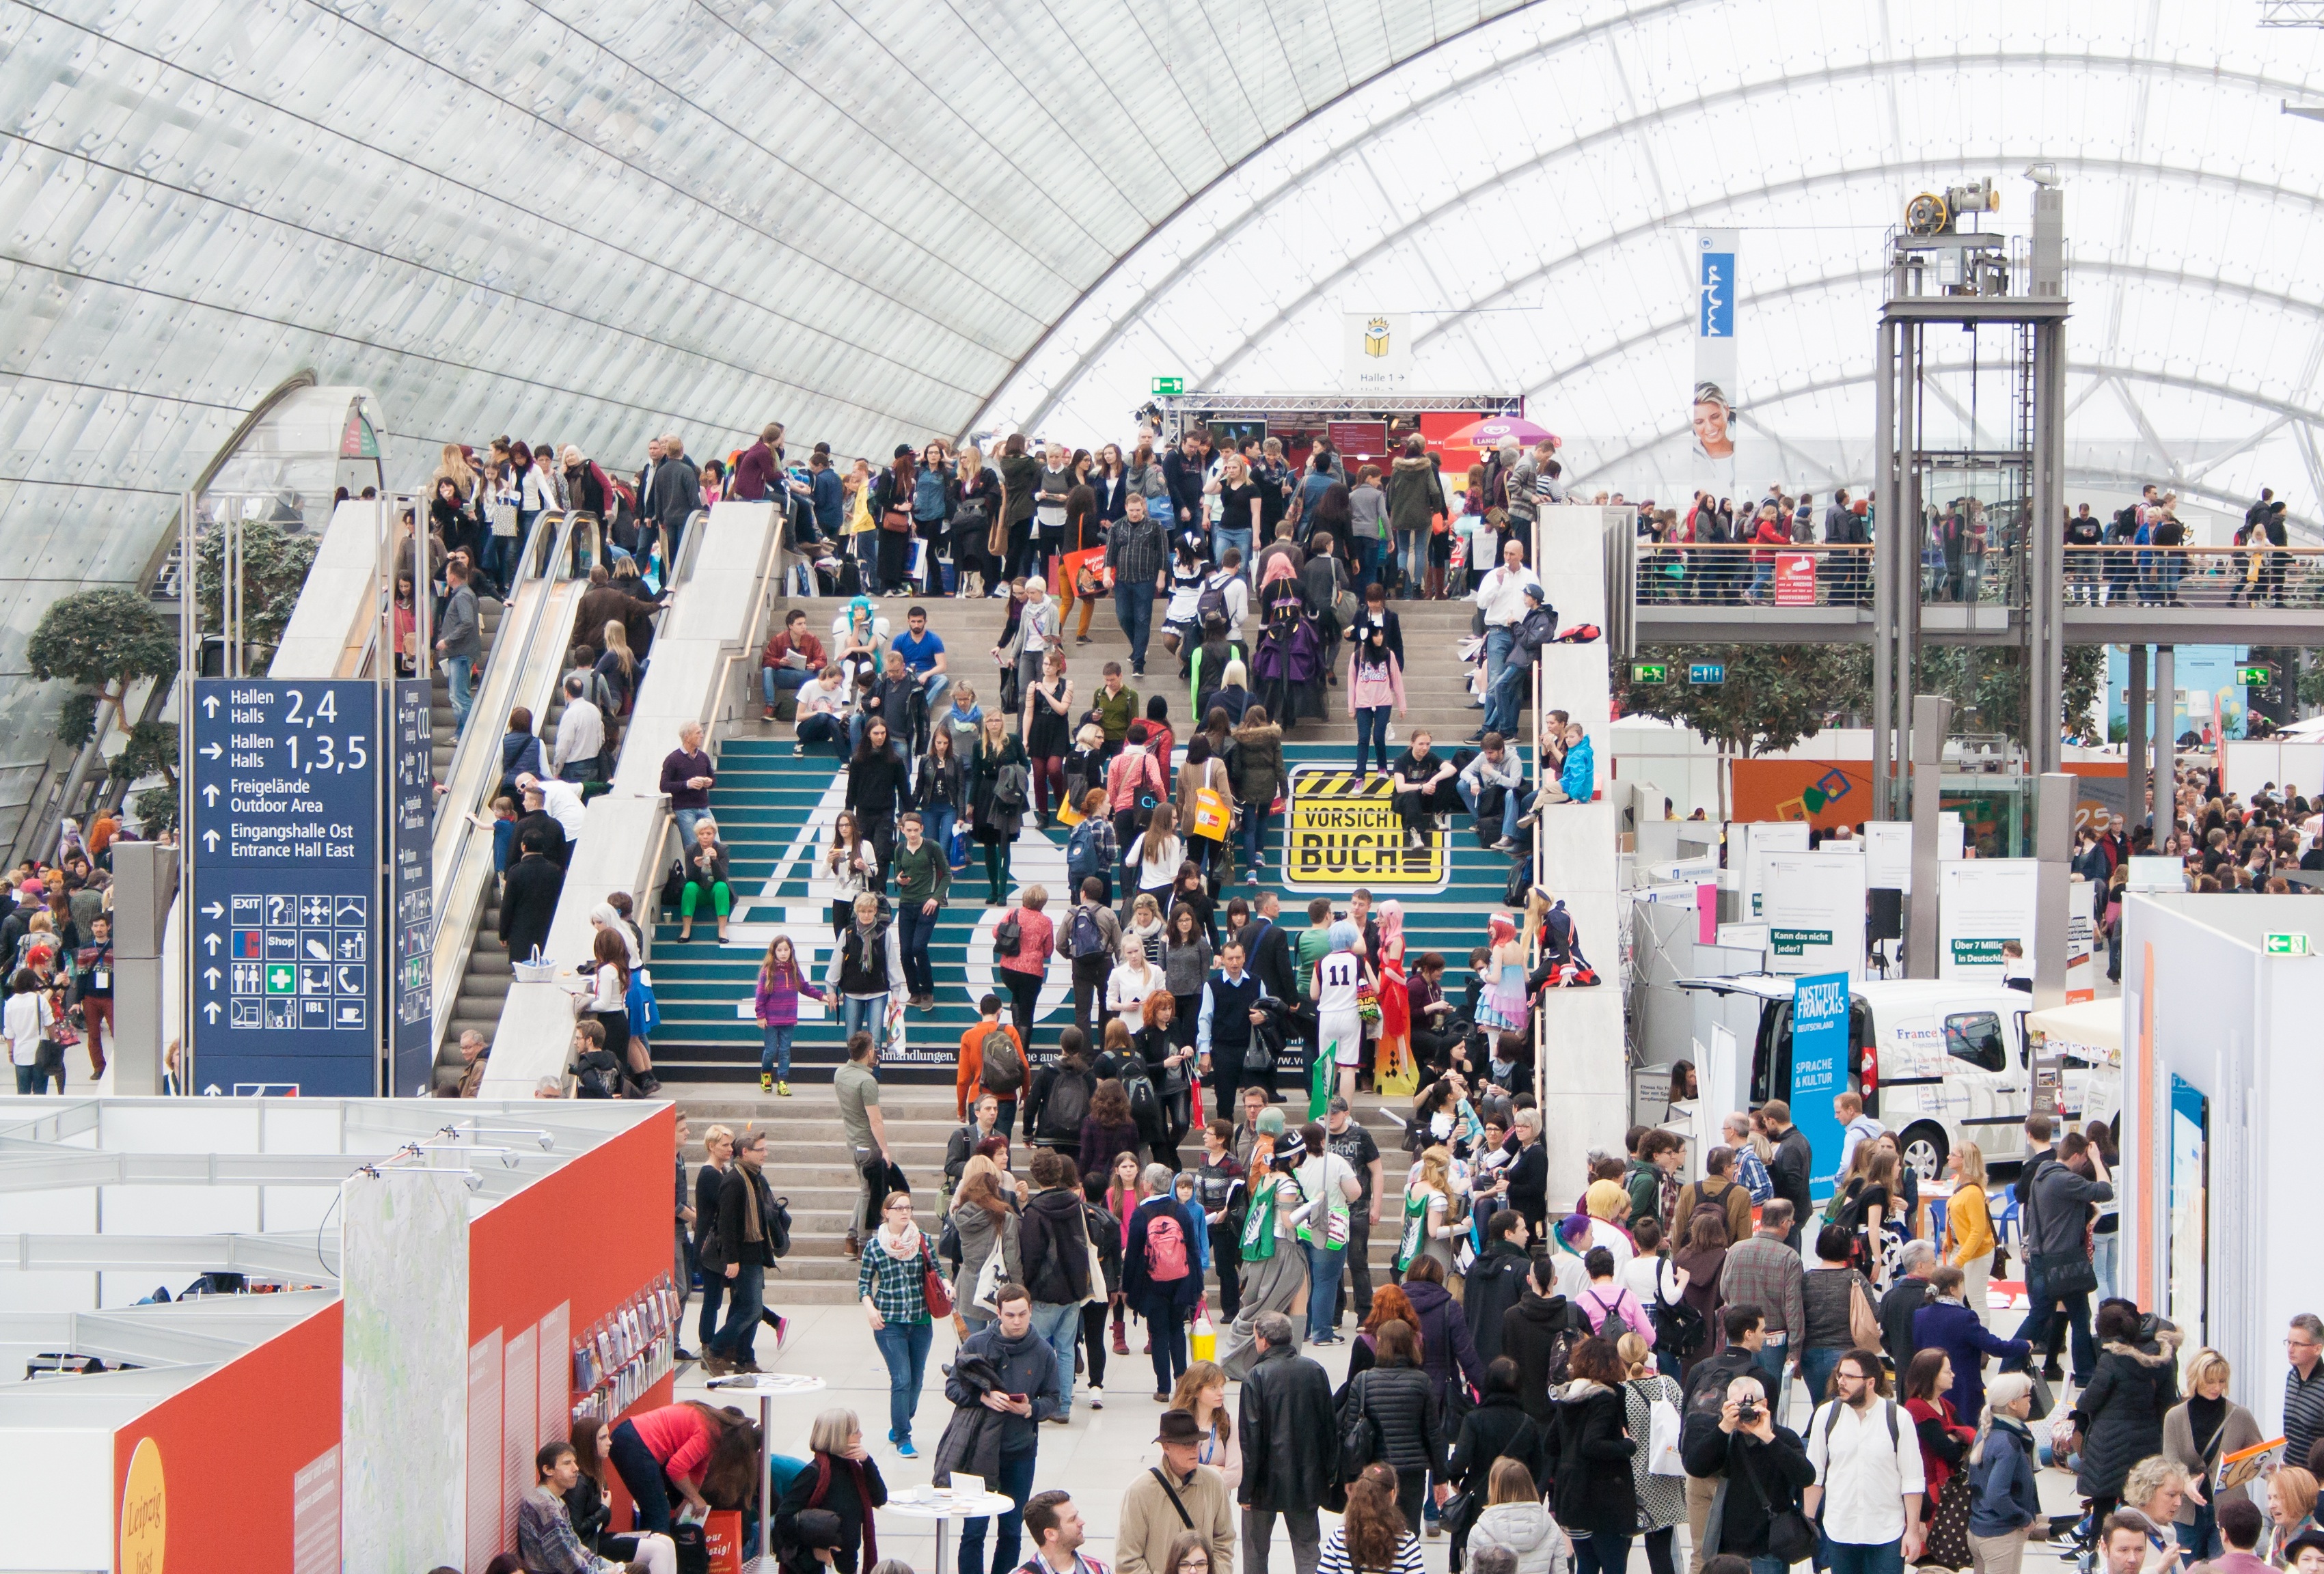
man, book, structure, group, woman, crowd, community, office, human, business, together, stadium, book fair, arena, team, sports, teamwork, leipzig, trade, event, endurance, fair, company, many, success, career, organization, mass, finance, personal, group of people, cooperation, successful, group work, sport venue, endurance sports